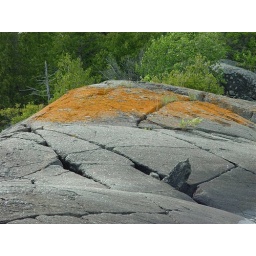
Licken growth on black granite rocks ;and a strange little rock in slit added a touch